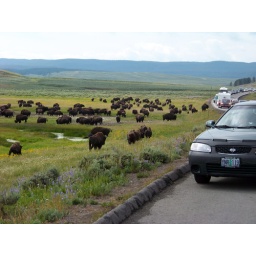
There were probably over 200 of them swimming across the river